Midwestern United States

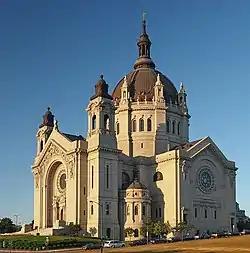
Cathedral of Saint Paul, Minnesota

The Midwest saw labor unrest and rebellion against the capitalist economic order, with strikes in Chicago in 1887 and 1894. Labor leaders organized a protest meeting at Haymarket Square in Chicago in 1886, where a bomb was thrown among police and eight anarchists were convicted of conspiracy for murder, an event known as the Haymarket affair. The Pullman Strike of 1894 was a shutdown of most rail traffic in the Midwest and West. It turned violent and was broken by federal troops. Eugene V. Debs, leader of the striking American Railway Union, went to prison where he converted to Socialism. His version of socialism appealed to some immigrant groups but was too radical for most Midwesterners.